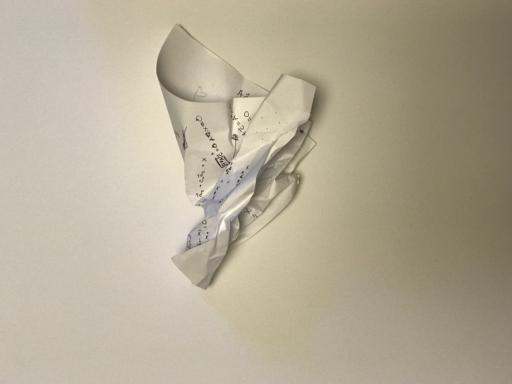
Label: paper